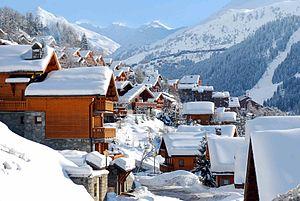
La liste des édifices labellisés « Patrimoine du xxᵉ siècle » de la Savoie recense les édifices ayant reçu le label « Patrimoine du xxᵉ siècle » dans la Savoie en France. Au 27 mai 2013, ils sont au nombre de quarante-deux dans le département.
Méribel, ou Méribel-les-Allues, est une station de sports d'hiver, datant d'avant la Seconde Guerre mondiale, de la vallée de la Tarentaise, située sur le territoire communal des Allues, dans le département de la Savoie en région Auvergne-Rhône-Alpes.